Fatal Attractions (TV series)

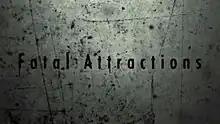

Fatal Attractions is a documentary series broadcast on Animal Planet from 2010 until 2013. First aired in 2010, the show focused on humans who have kept animals as unconventional pets that have turned out to be dangerous and sometimes fatal. The program's last new episode aired in February 2013. No new episodes were made around the end date.